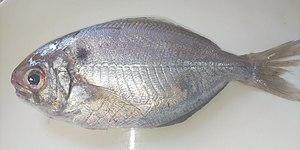
Les Centrolophidés sont une famille de poissons de l'ordre des Perciformes.